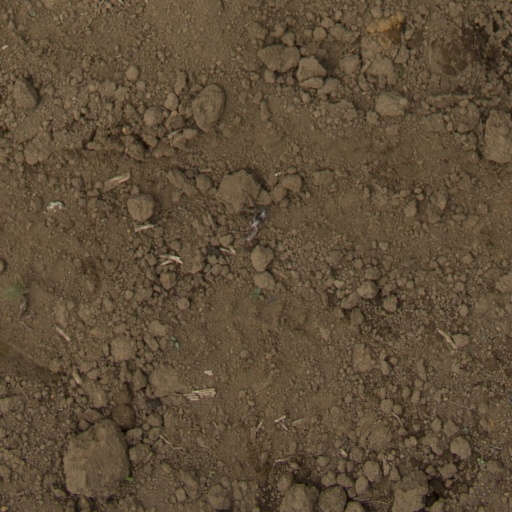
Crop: Jerusalem artichoke